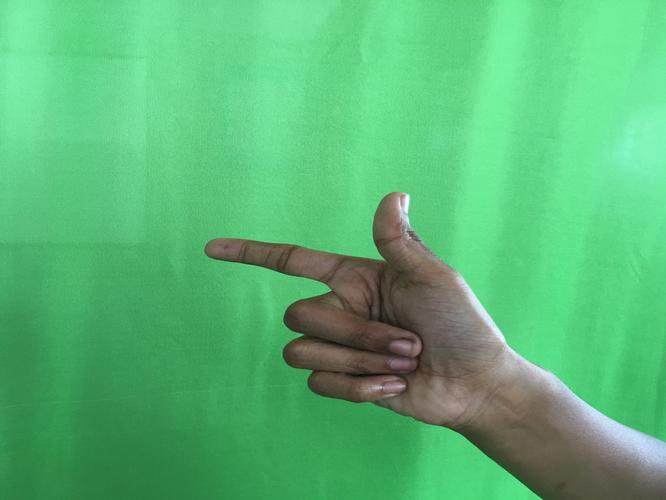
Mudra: Chandrakala
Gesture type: single_hand